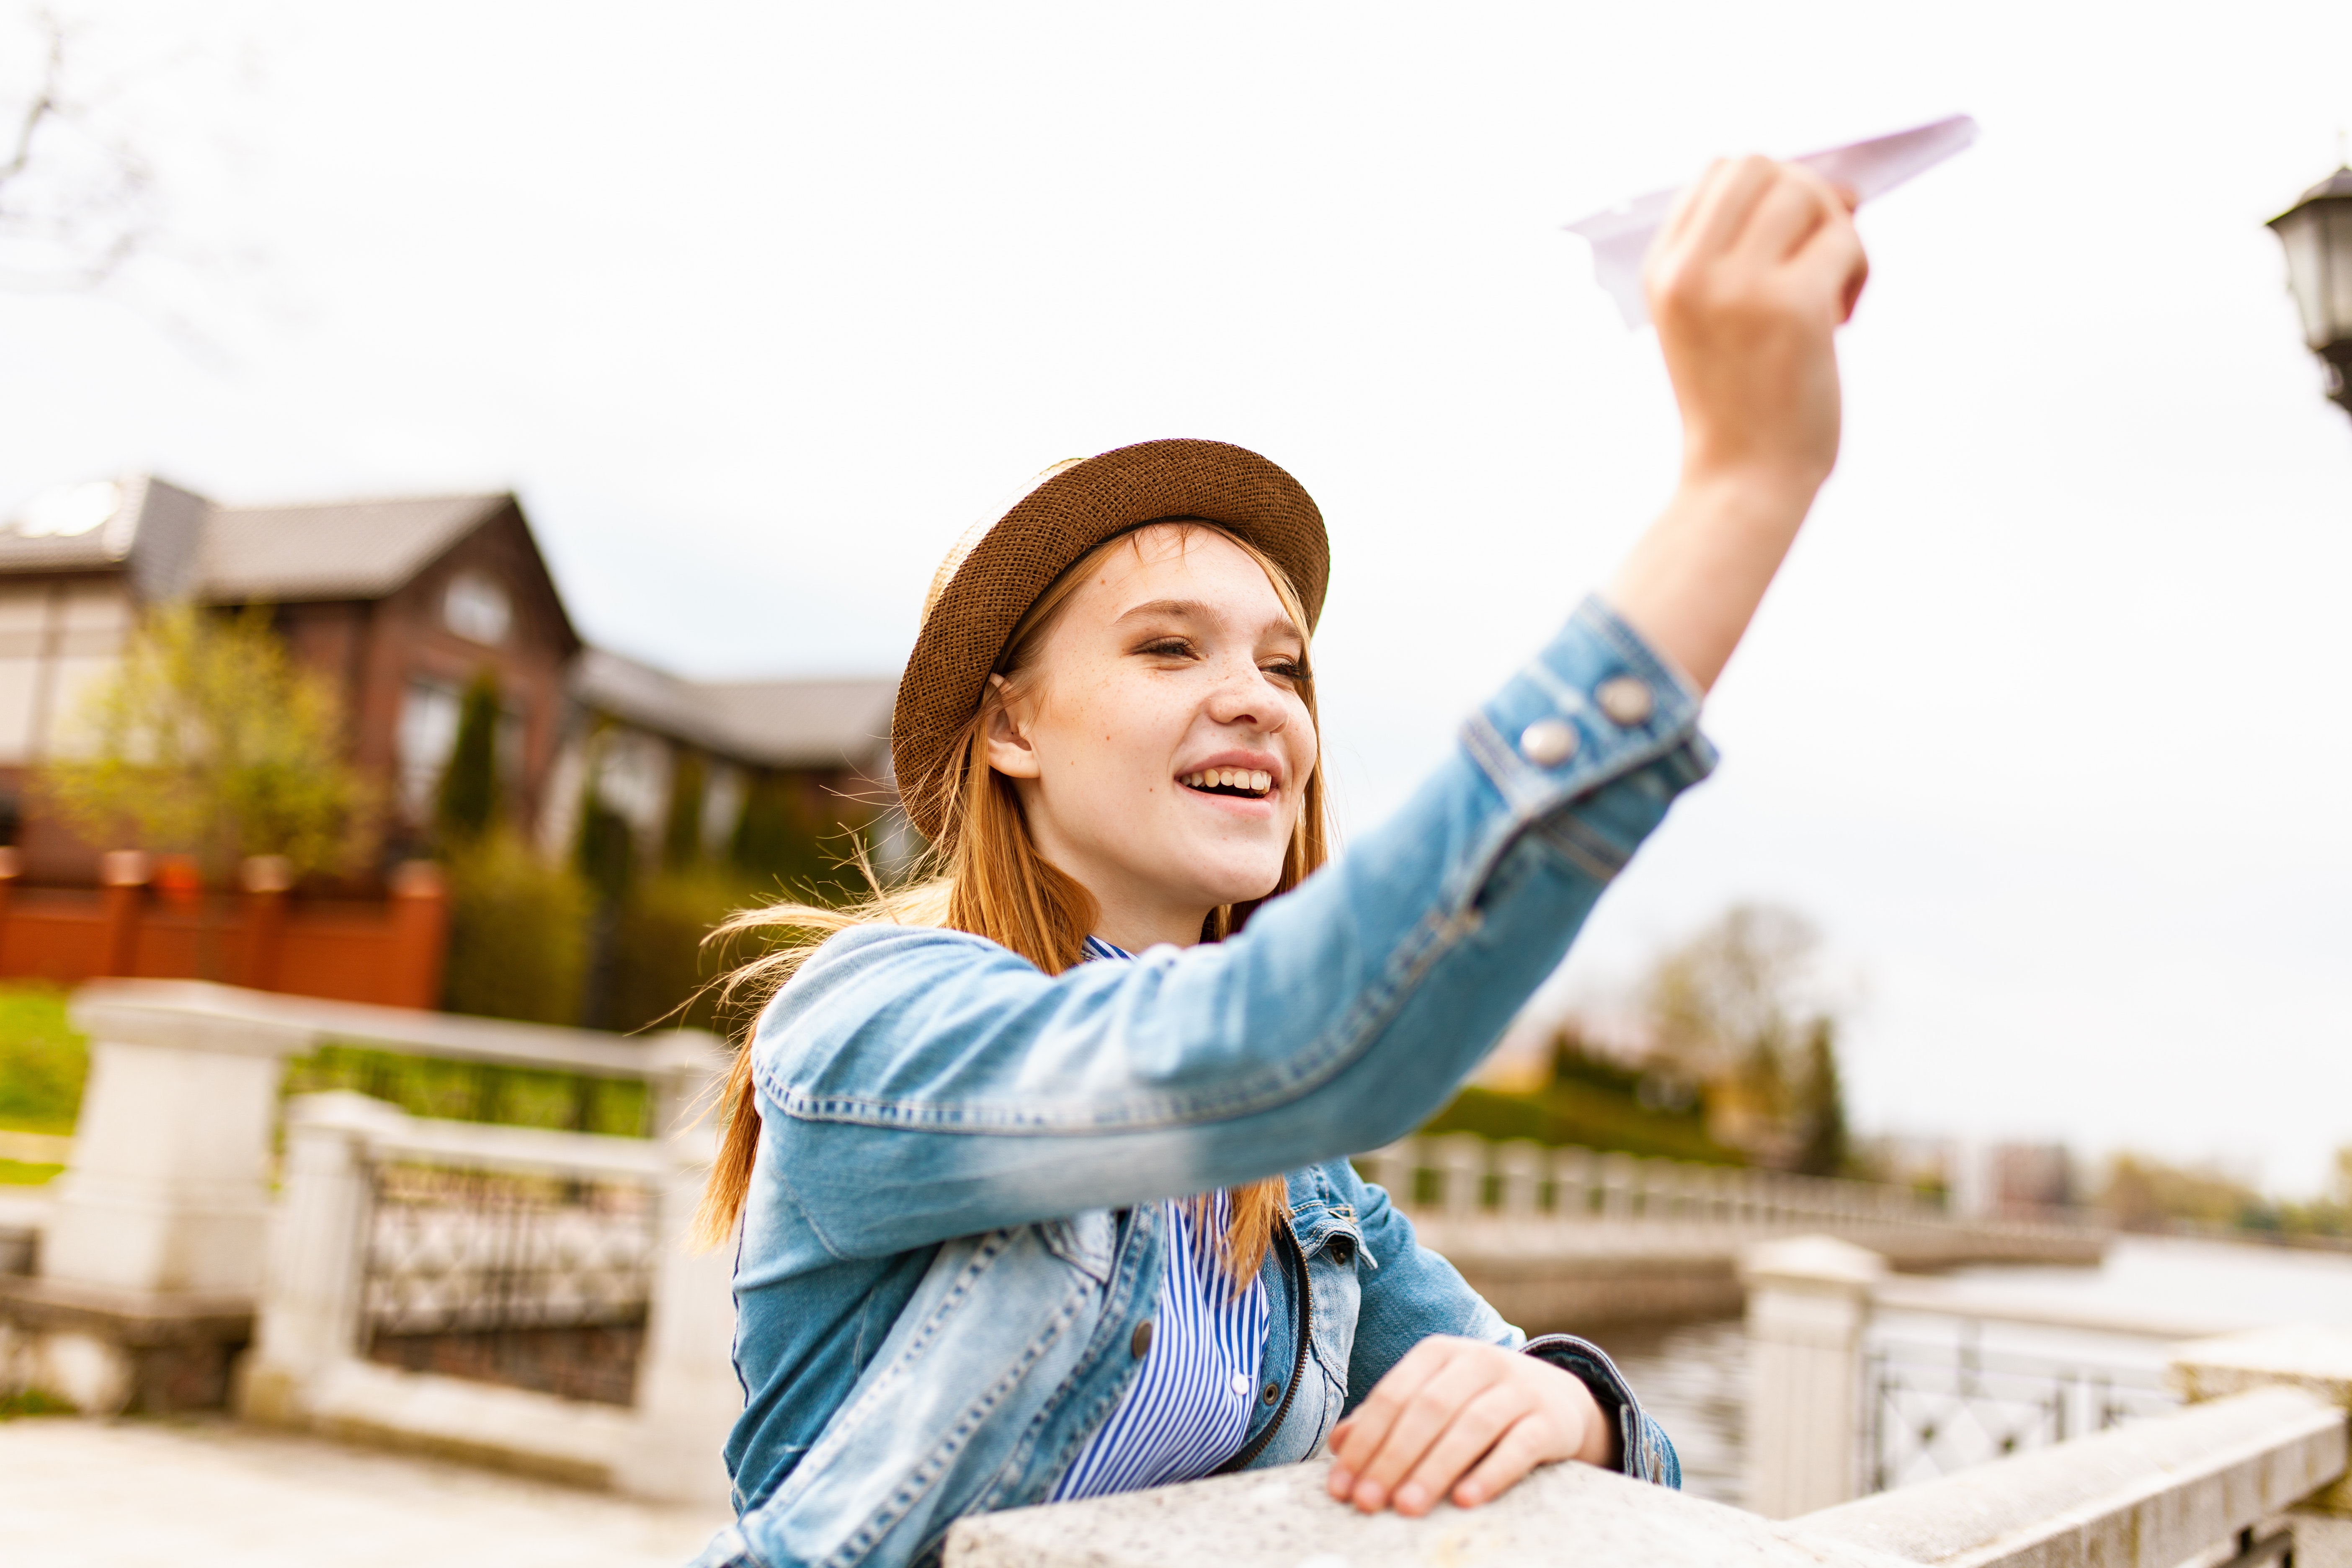
facial expression, people, smile, happy, fun, photography, leisure, technology, hand, travel, finger, tourism, sitting, gesture, portrait photography, vacation, laugh